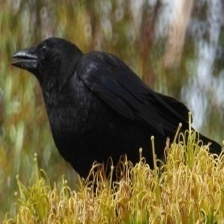
Species: CROW
Scientific name: CORVUS